Margaret Redmond

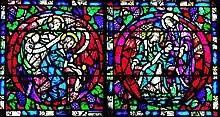
Trinity Church, Boston

Redmond lived at 10 South 18th Street in Philadelphia, where she also painted, working primarily in watercolors. She bought a farm and old house in Nelson, New Hampshire in 1904, which she used as a summer home and art studio.